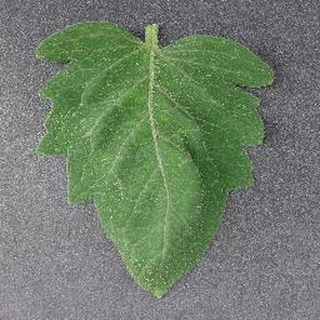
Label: healthy_tomato